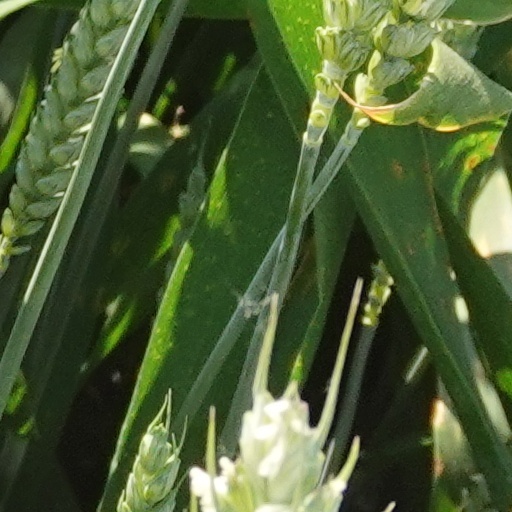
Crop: wheat